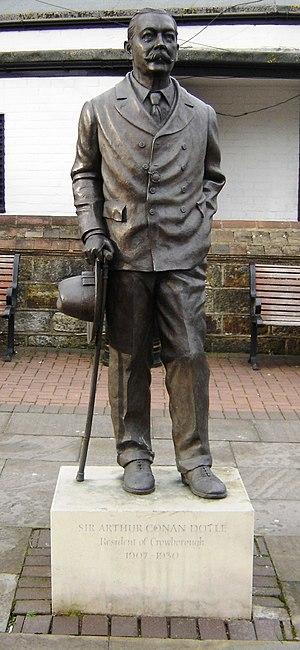
Arthur Conan Doyle, né Arthur Ignatius Conan Doyle le 22 mai 1859 à Édimbourg et mort le 7 juillet 1930 à Crowborough, est un écrivain et médecin britannique. Conan est l'un de ses prénoms et Doyle son nom de famille. Il doit sa célébrité à ses romans et nouvelles mettant en scène le détective Sherlock Holmes — considérés comme une innovation majeure du roman policier — et le professeur Challenger. Cet écrivain prolifique a également été l'auteur de livres de science-fiction, de romans historiques, de pièces de théâtre, de poésies et d'œuvres historiques.